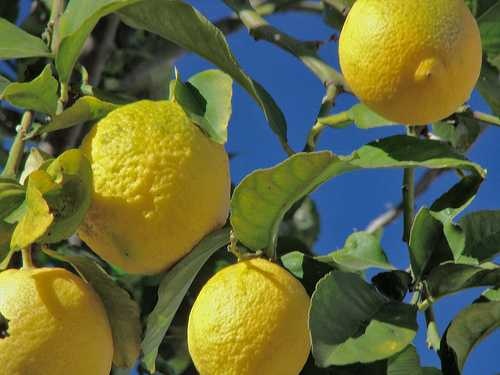
Label: Lemon